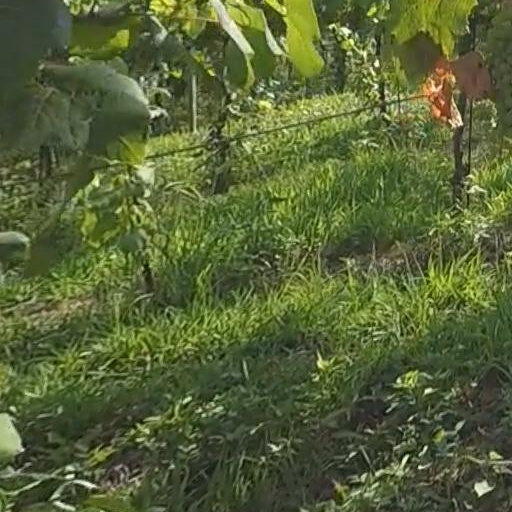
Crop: grape